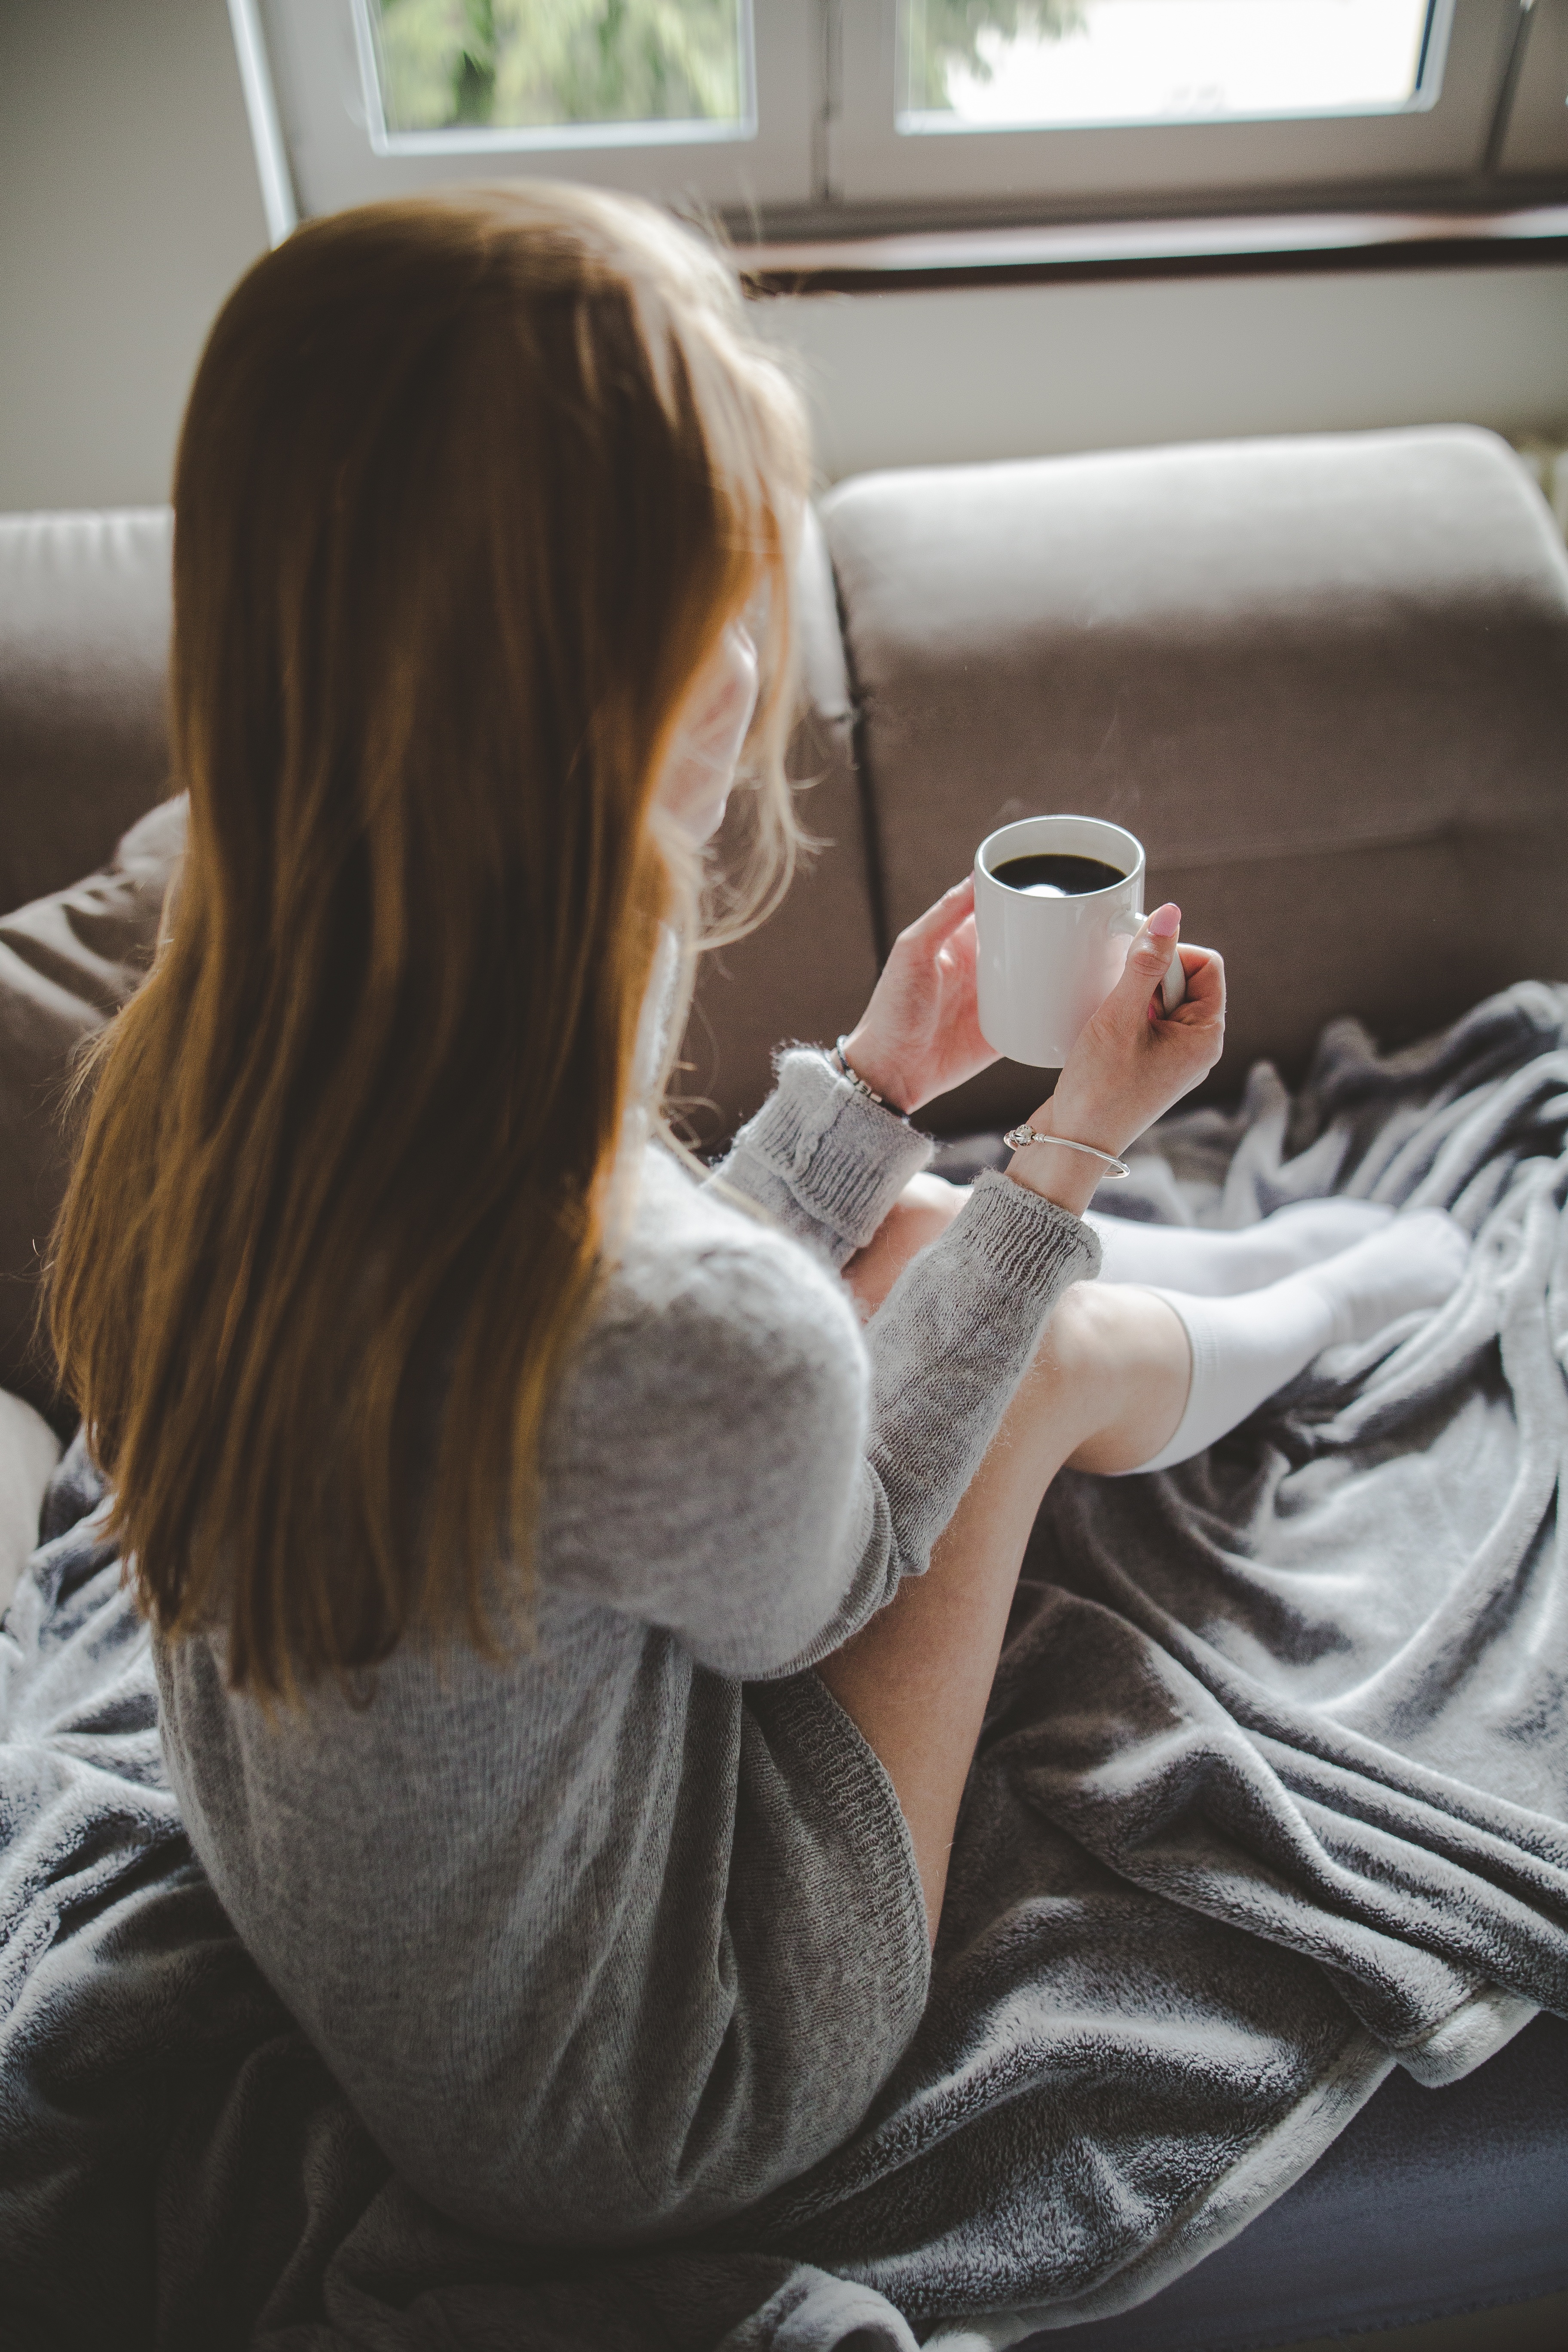
hand, person, coffee, girl, white, brunette, portrait, spring, lady, hipster, legs, glasses, beauty, socks, stockings, thighs, human positions, human action